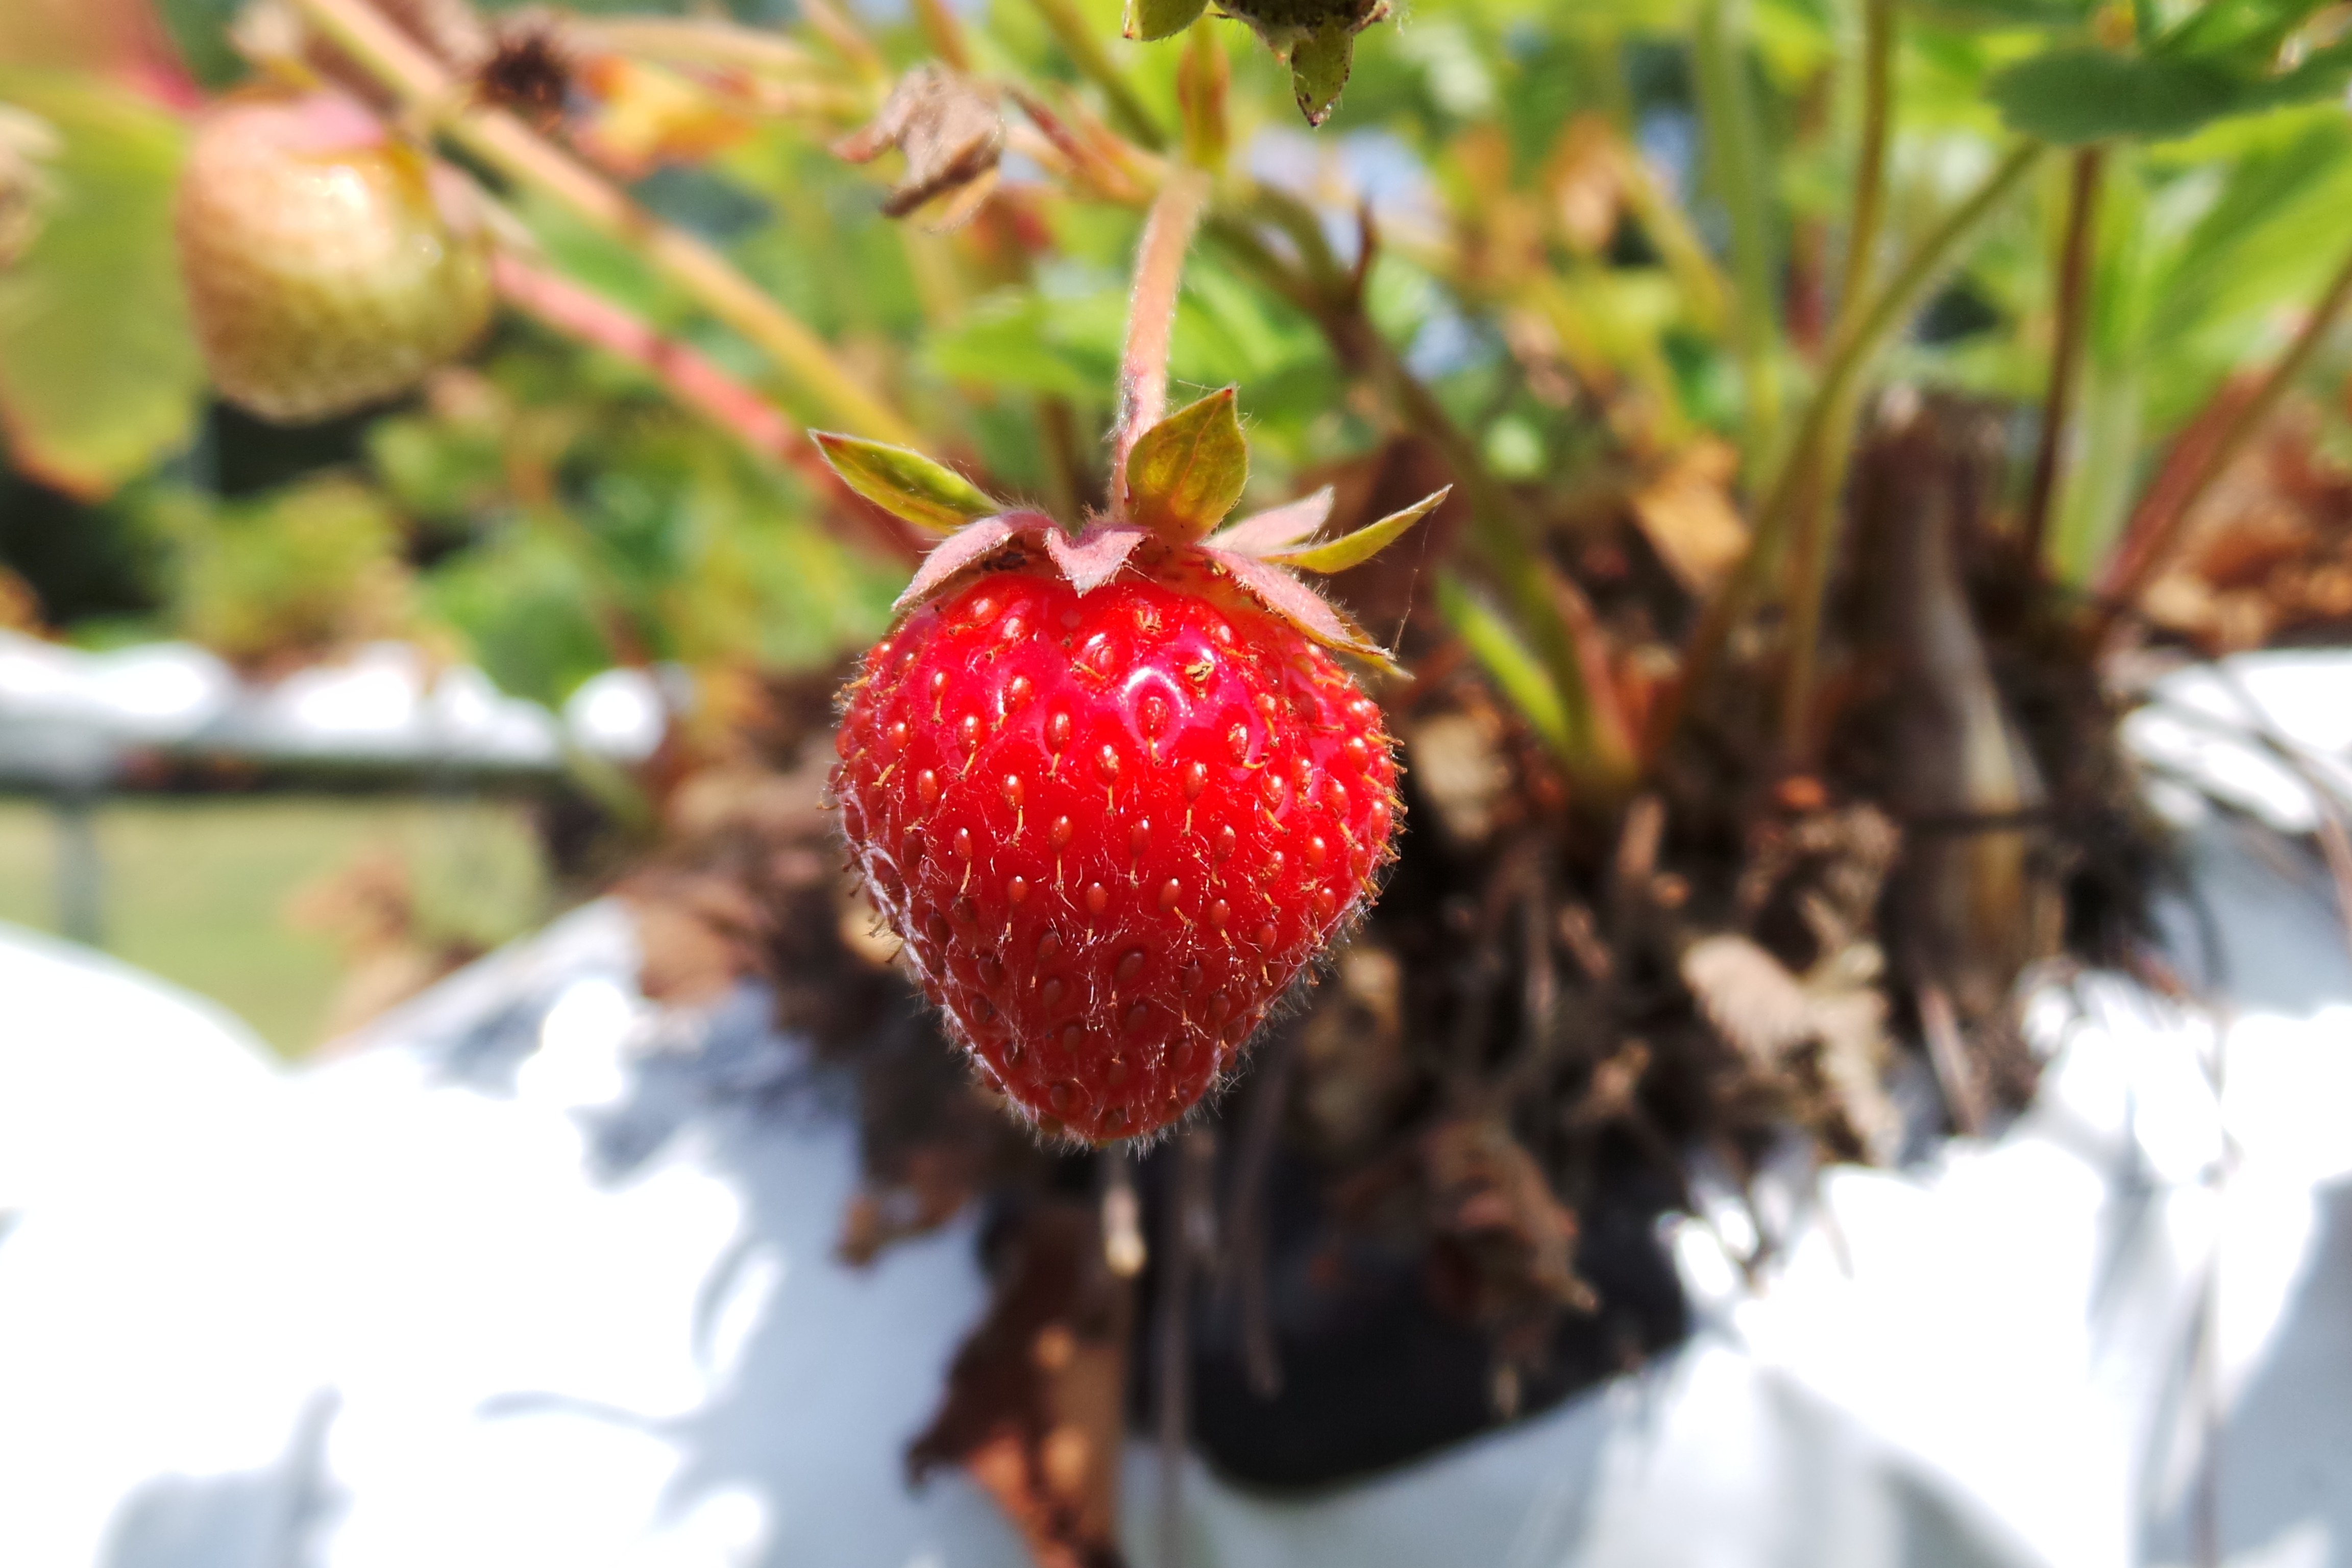
branch, plant, fruit, berry, flower, ripe, food, red, ingredient, produce, natural, fresh, agriculture, juicy, healthy, delicious, health, strawberry, nutrition, tasty, vegetarian, raw, strawberries, diet, organic, nutritious, flowering plant, land plant